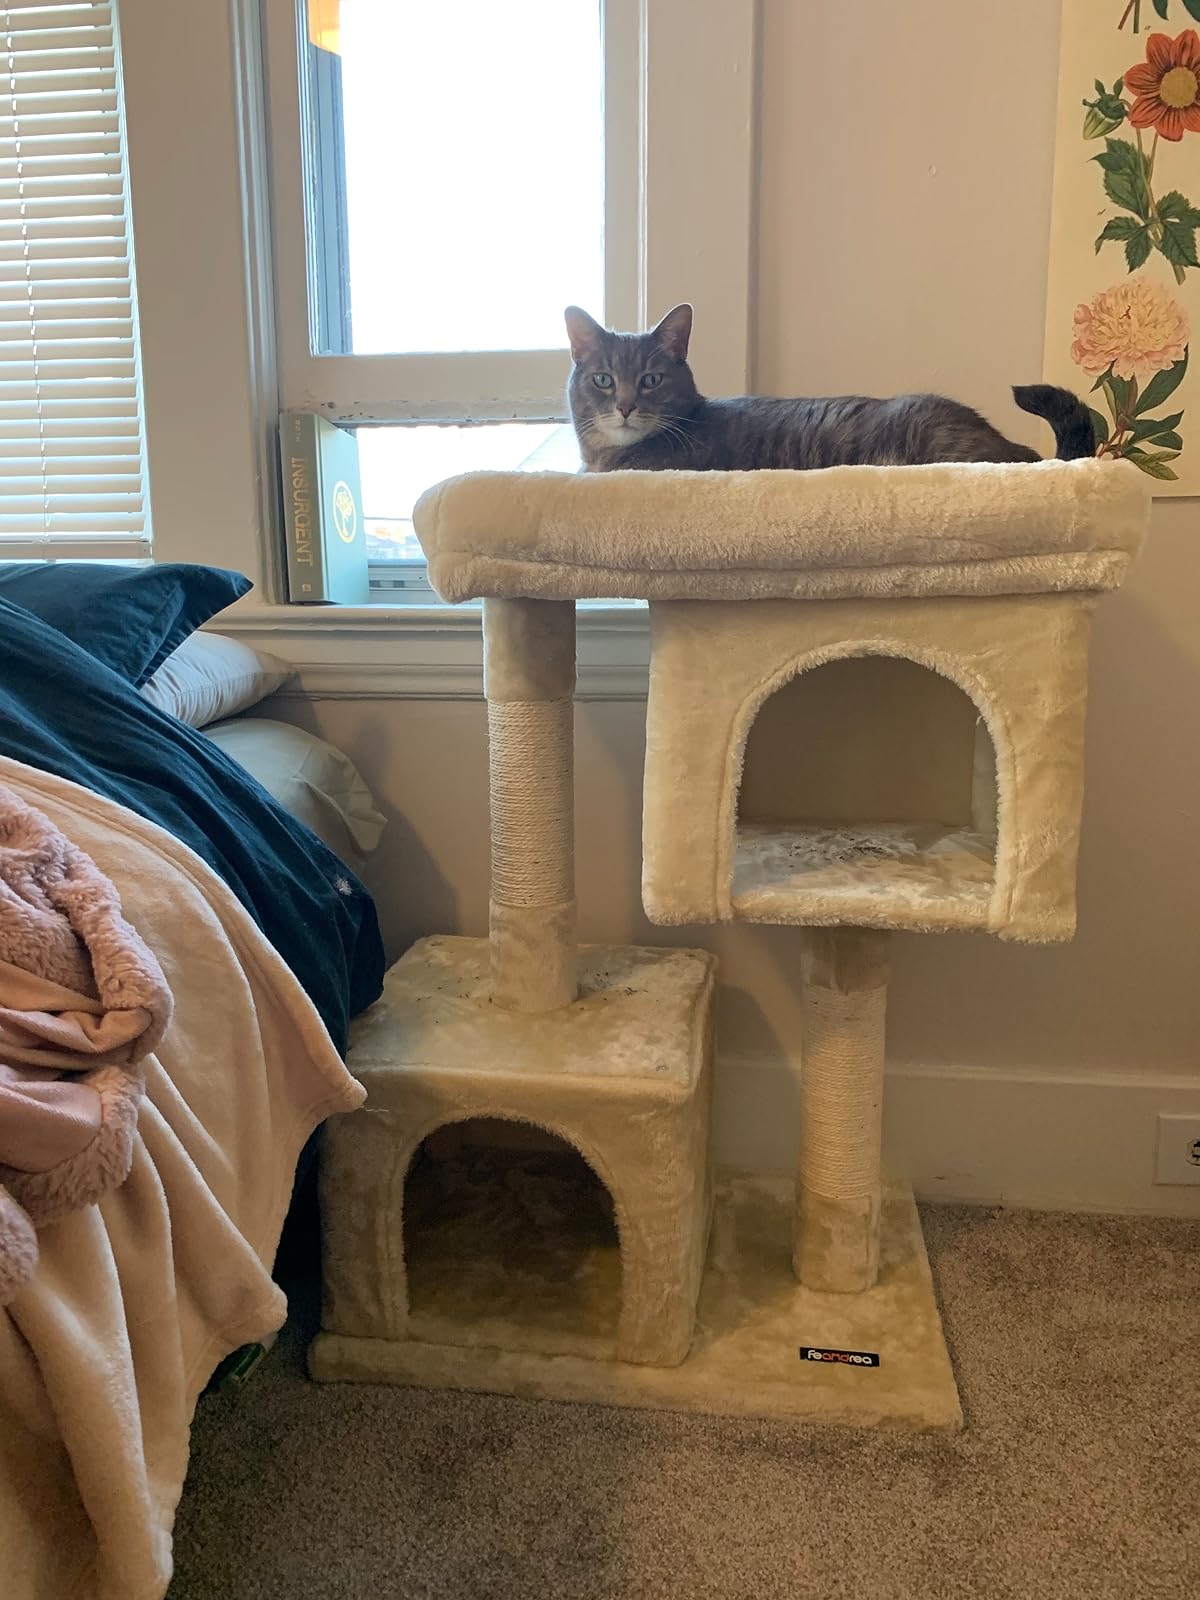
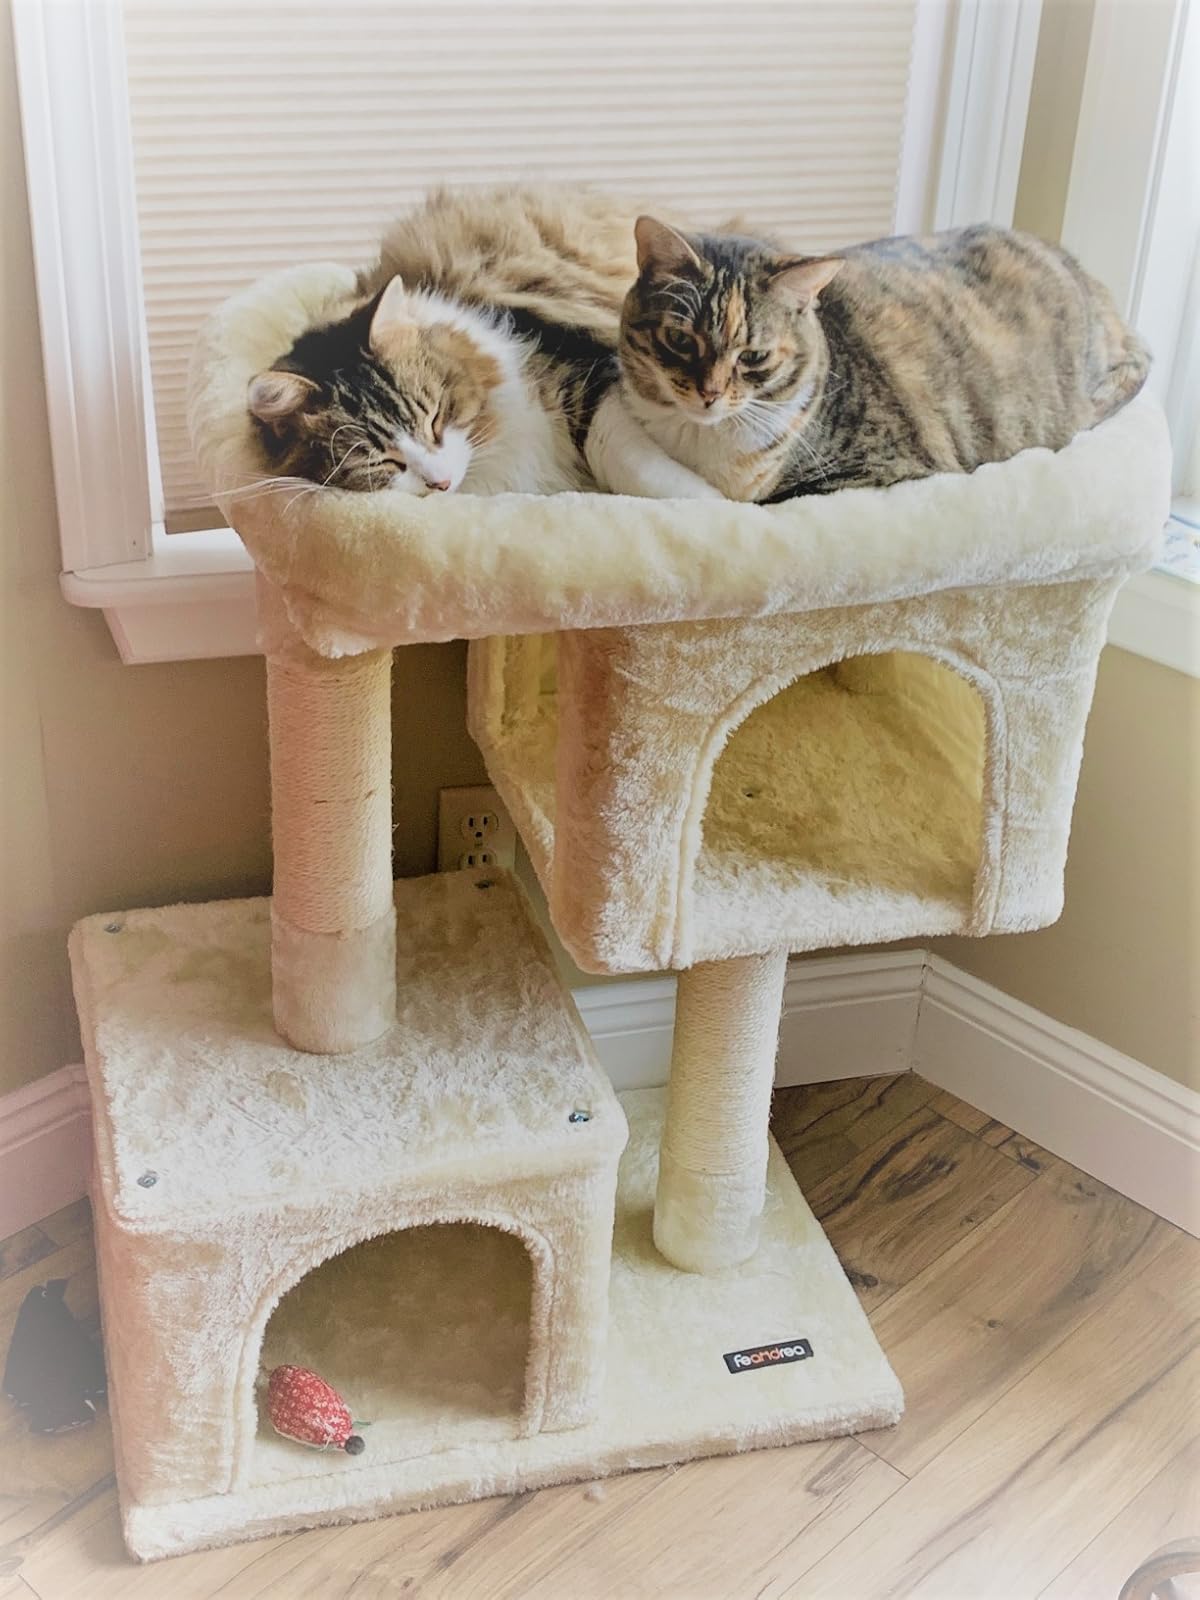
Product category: items_cat tree
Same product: yes